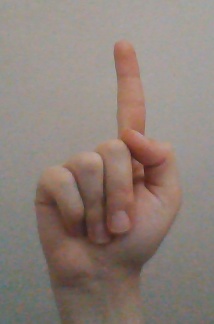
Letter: bb